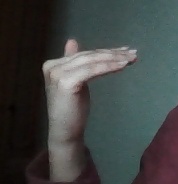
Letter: khaa